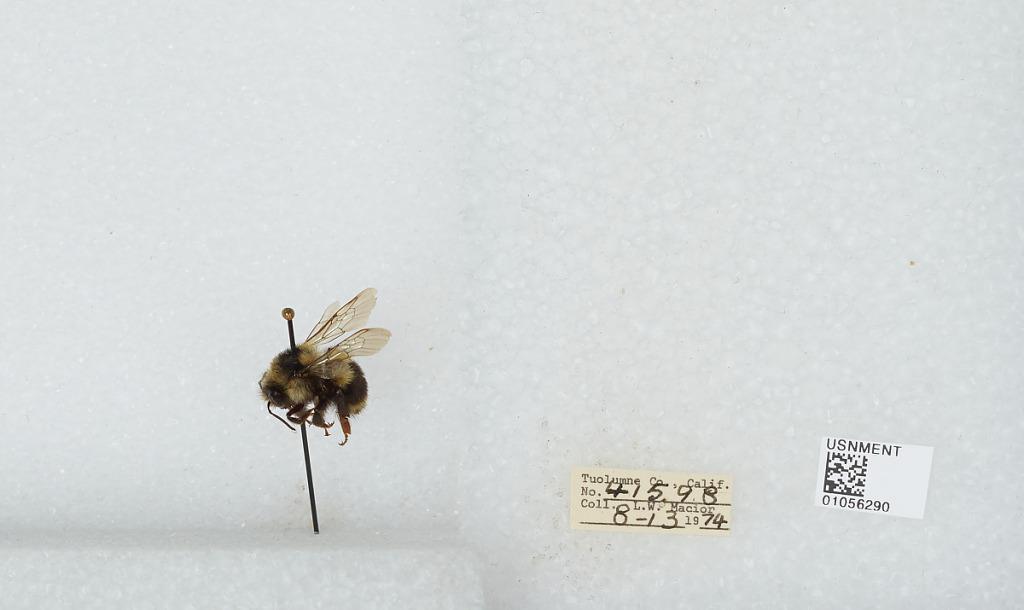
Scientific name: Bombus bifarius nearcticus
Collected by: L. Macior
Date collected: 1974-8-13
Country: United States
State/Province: California
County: Tuolumne
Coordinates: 38.02, -119.93